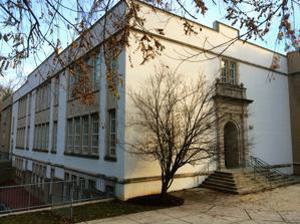
Building: Chevy Chase Elementary School
Country: United States of America
Year built: 1930
Elementary school in Chevy Chase, Maryland, US Chevy Chase Elementary School West wing (1936) Location 4015 Rosemary Street, Chevy Chase, Maryland 20815 Coordinates 38°58′42.7″N 77°04′49″W / 38.978528°N 77.08028°W / 38.978528; -77.08028 Information School type Elementary School Founded 1917 Principal Jodi Smith Grades 3–5 Education system Montgomery County Public Schools Mascot Cheetah Website montgomeryschoolsmd .org /schools /chevychasees / Chevy Chase Elementary School is an elementary school containing grades 3–5 in Chevy Chase, Maryland . Founded in 1917, the school today occupies a much-renovated and -expanded 1930 building that has been designated as an Historic Site by the Maryland Historical Trust . The school is also said to have had the first school library in the county, established in 1939. The building has been described as "an early example of school architecture that successfully combines both traditional and modern design elements", with "Art Deco geometric panels and stepped-up parapets [that] were modern for the era, yet ... tempered by classical door and window treatments". History The early 1900s brought educated government workers to developing areas of Montgomery County such as Silver Spring , Bethesda , and Chevy Chase .  A two-room schoolhouse on Bradley Lane in Chevy Chase served residents from 1898 until 1917, when a permanent school building was constructed. In that year, a two-story brick building was built on Rosemary Street by a contractor named Roy W. Poole of Frederick, Maryland, at a cost of $20,000 in county funds. It served students in grades 1-10. It was for many years was known informally as the "Rosemary School" after its location on Rosemary Street. In 1930, a 12-classroom brick building designed by Howard Wright Cutler was added to the Chevy Chase School for $94,000. In 1936, nine classrooms were added for $103,000 to the west wing. With this addition, the original 1917 structure was demolished. To connect the new buildings, a “Long Hall” was added. This “Long Hall” connected the two buildings to each other, but only from the first floor. This hall did not contain any insulation and was known to be unstable. The school is also said to have had the first school library in the county, established in 1939. By the early 1970s, the school buildings were aging and out of date, necessitating extensive renovation and expansion.  The process took two summers and a school year (during which time students were ferried to other nearby schools) and was completed in time for the 1975–76 school year.  The renovated and expanded building provided more classrooms, a bigger library, and a courtyard in the middle. The year 1976 also brought the inception of a plan to bus younger students to Rosemary Hills Elementary School, whose minority enrollment had in the late 1960s "increased from 10 percent to 53 percent in six years, while the countywide average was only 5 percent". Chevy Chase ES became a school for 3rd to 6th grades. In 1981, the school district again revamped elementary schools in the Bethesda-Chevy Chase cluster , returning CCES to a K-6 school. Chevy Chase Elementary was awarded a National Blue Ribbon for excellence during the 1993–1994 school year. At some point, the school was again split, with students in the Chevy Chase ES catchment area K-2 students attending Rosemary Hills for grades K-2 before returning for grades 3-6, then going on to Westland Middle School for the 7th and 8th grade. In 2011, population growth in the area led superintendent Joshua Starr to propose a second middle school in the Bethesda-Chevy Chase cluster, and to move 6th graders from CCES and North Chevy Chase to the middle school level. On November 21, 2016, the Montgomery County Board of Education approved boundaries that would send CCES students, including rising 6th-graders, to the new Silver Creek Middle School. In 2017, the school celebrated its 100th anniversary. Center for Enriched Studies Chevy Chase Elementary School is home to one of nine Centers for Enriched Studies programs in Montgomery County Public Schools. It serves 4th and 5th graders on an accelerated track, and the program at CCES is open to anyone in the attendance zone for Bethesda-Chevy Chase, Walter Johnson, or Walt Whitman high schools. See also Town of Chevy Chase References